Borhani

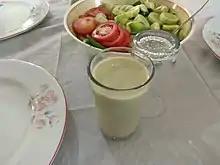
A glass of Borhani at a wedding in Dhaka, Bangladesh

Borhani is a traditional yogurt-like drink from Bangladesh. Borhani is made from sour doi, green chili, mustard seeds, black salt, coriander and mint. It is considered by some to be a type of lassi. It is very commonly consumed in Dhaka and Chittagong regions of Bangladesh, where it is served in special events such as weddings and iftar gatherings in Ramadan. It is normally drank after heavy meals such as biryani, morog polao and tehari to aid digestion although appetizer "borhanis" do exist.